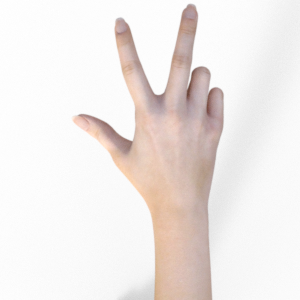
Label: scissors